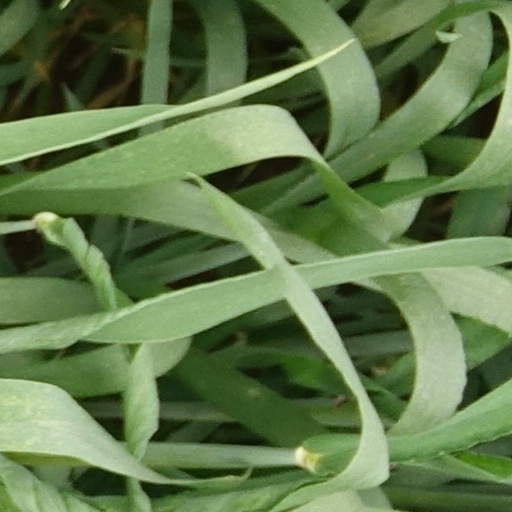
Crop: wheat